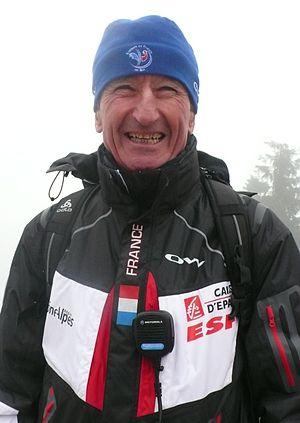
Jacques Gaillard, entraîneur de l'équipe féminine de saut à ski de France, à Braunlage, janvier 2011
Jacques Gaillard est un sauteur à ski et coureur du combiné nordique français né le 16 août 1950.